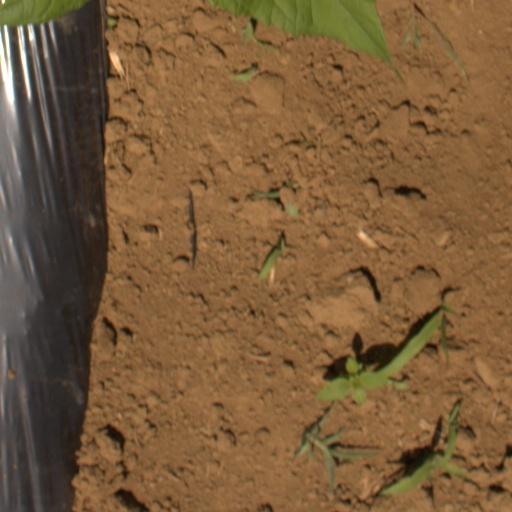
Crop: Jerusalem artichoke